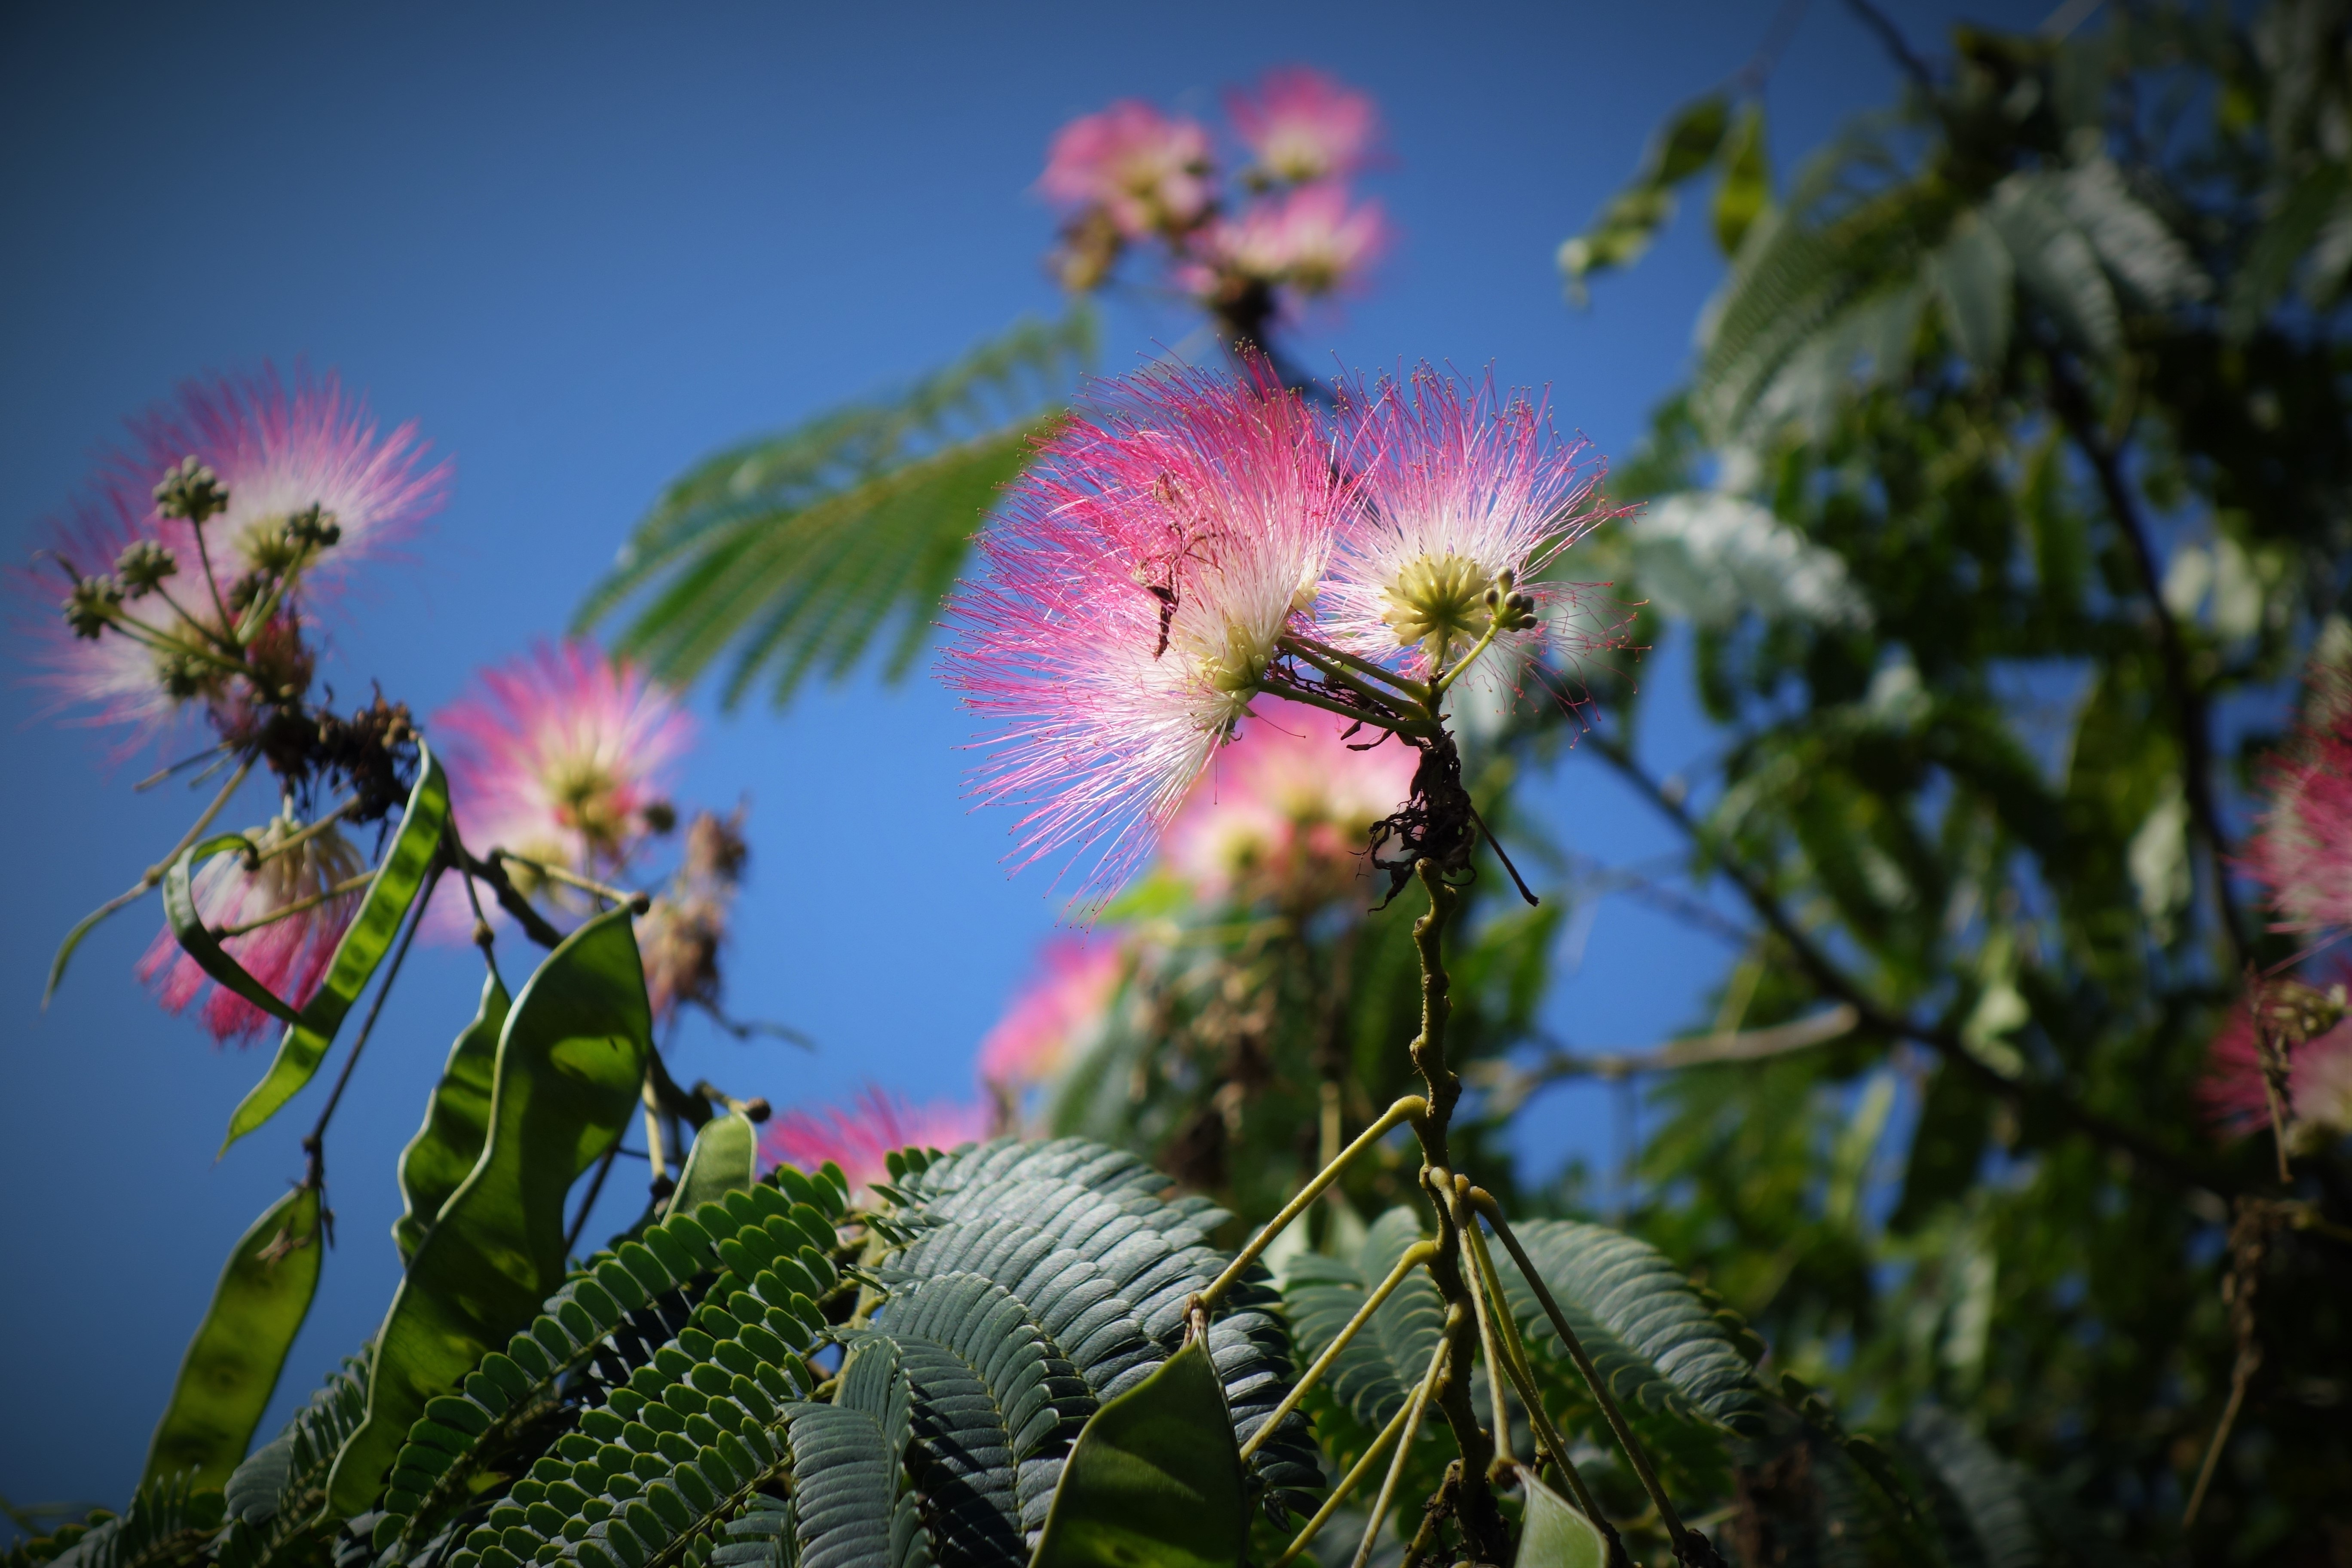
nature, branch, blossom, plant, sunlight, leaf, flower, autumn, botany, blue, garden, pink, flora, wildflower, flowers, wild flowers, macro photography, summer flowers, flowering plant, daisy family, land plant